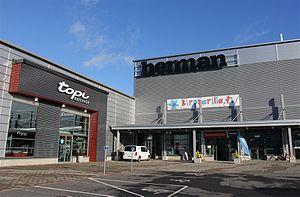
Levänen est un quartier de Kuopio en Finlande.